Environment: real
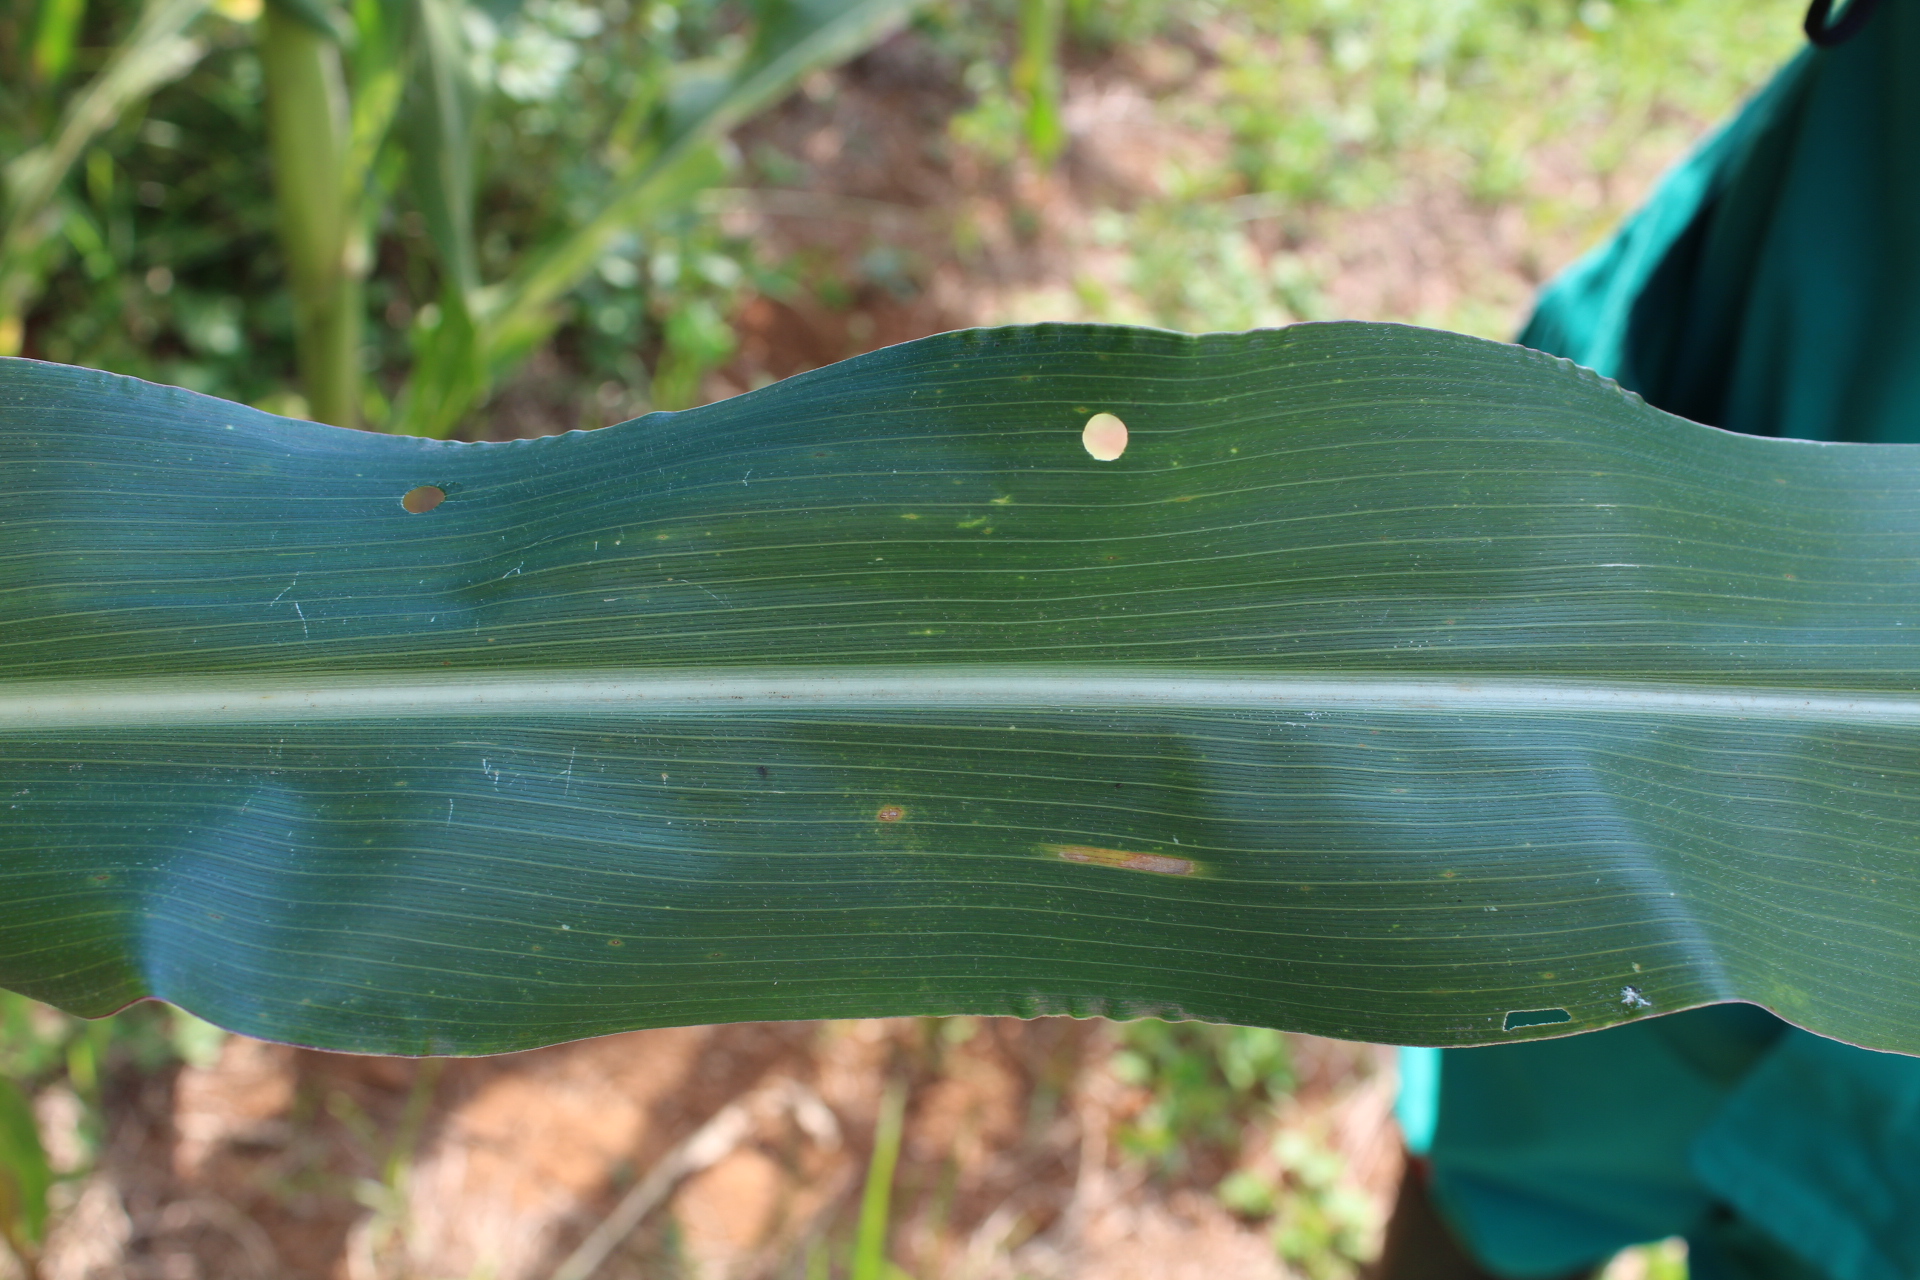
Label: gray_leaf_spot